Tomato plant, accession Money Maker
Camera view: bottom (45 deg); turntable rotation: 120 degrees
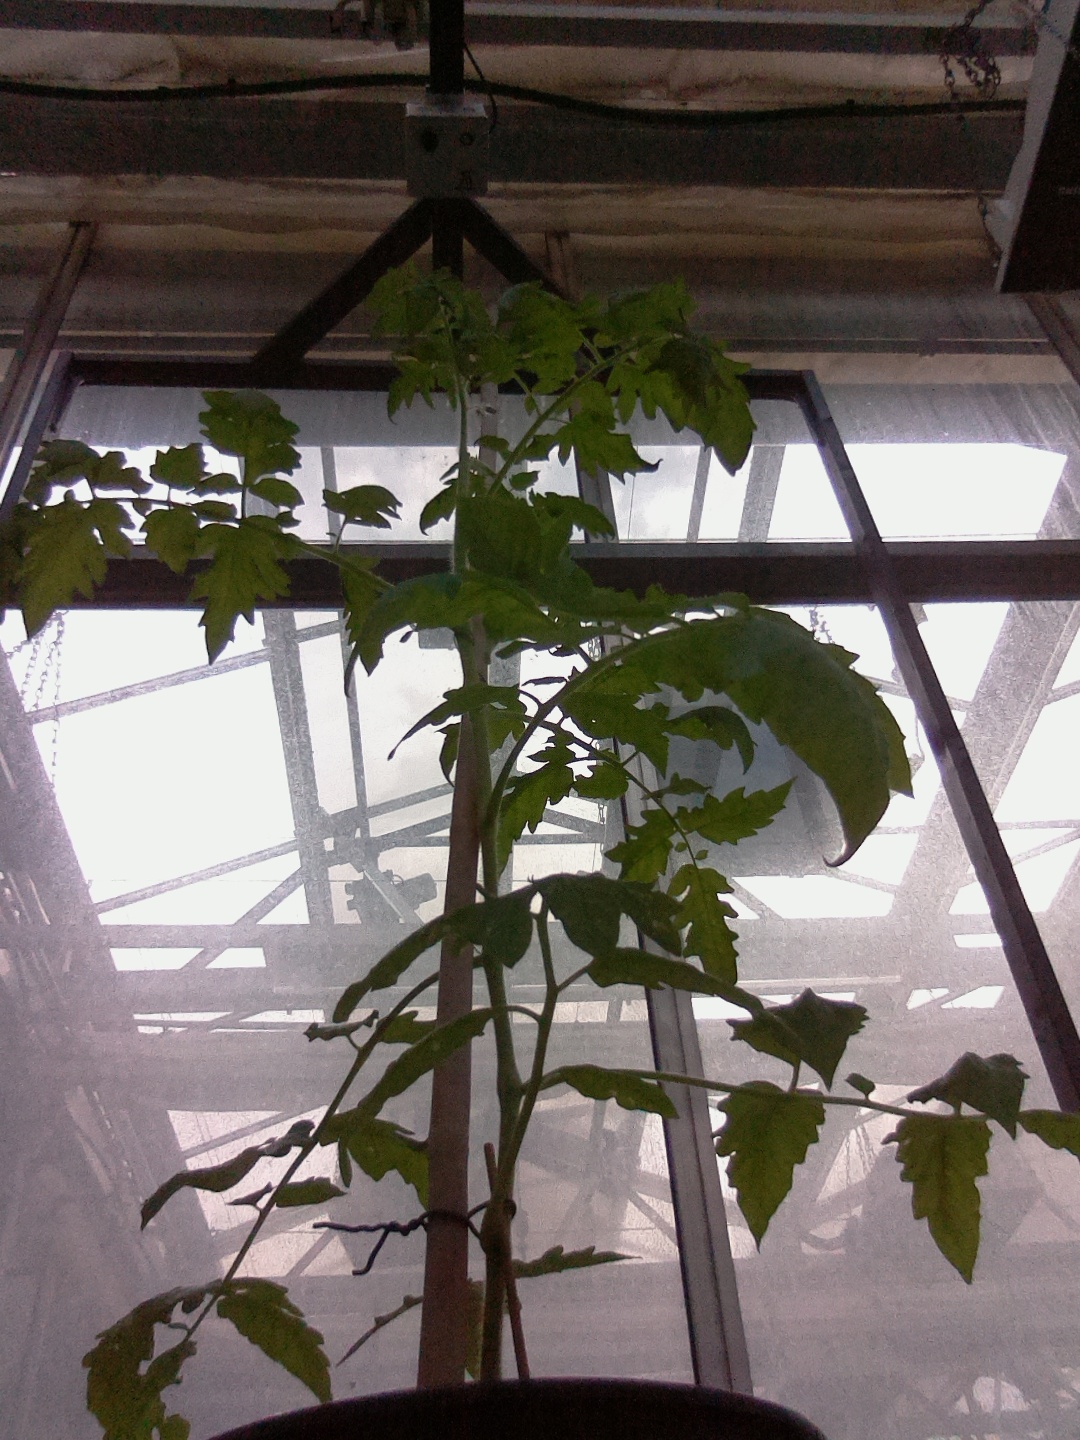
BBCH growth stage 52: 2 inflorescences visible